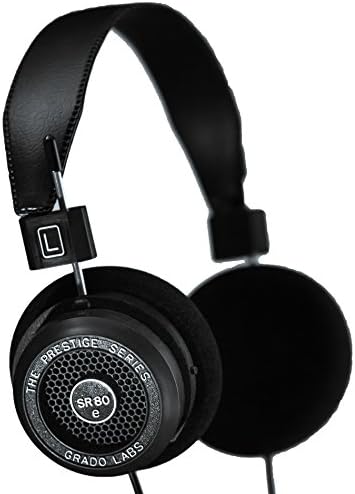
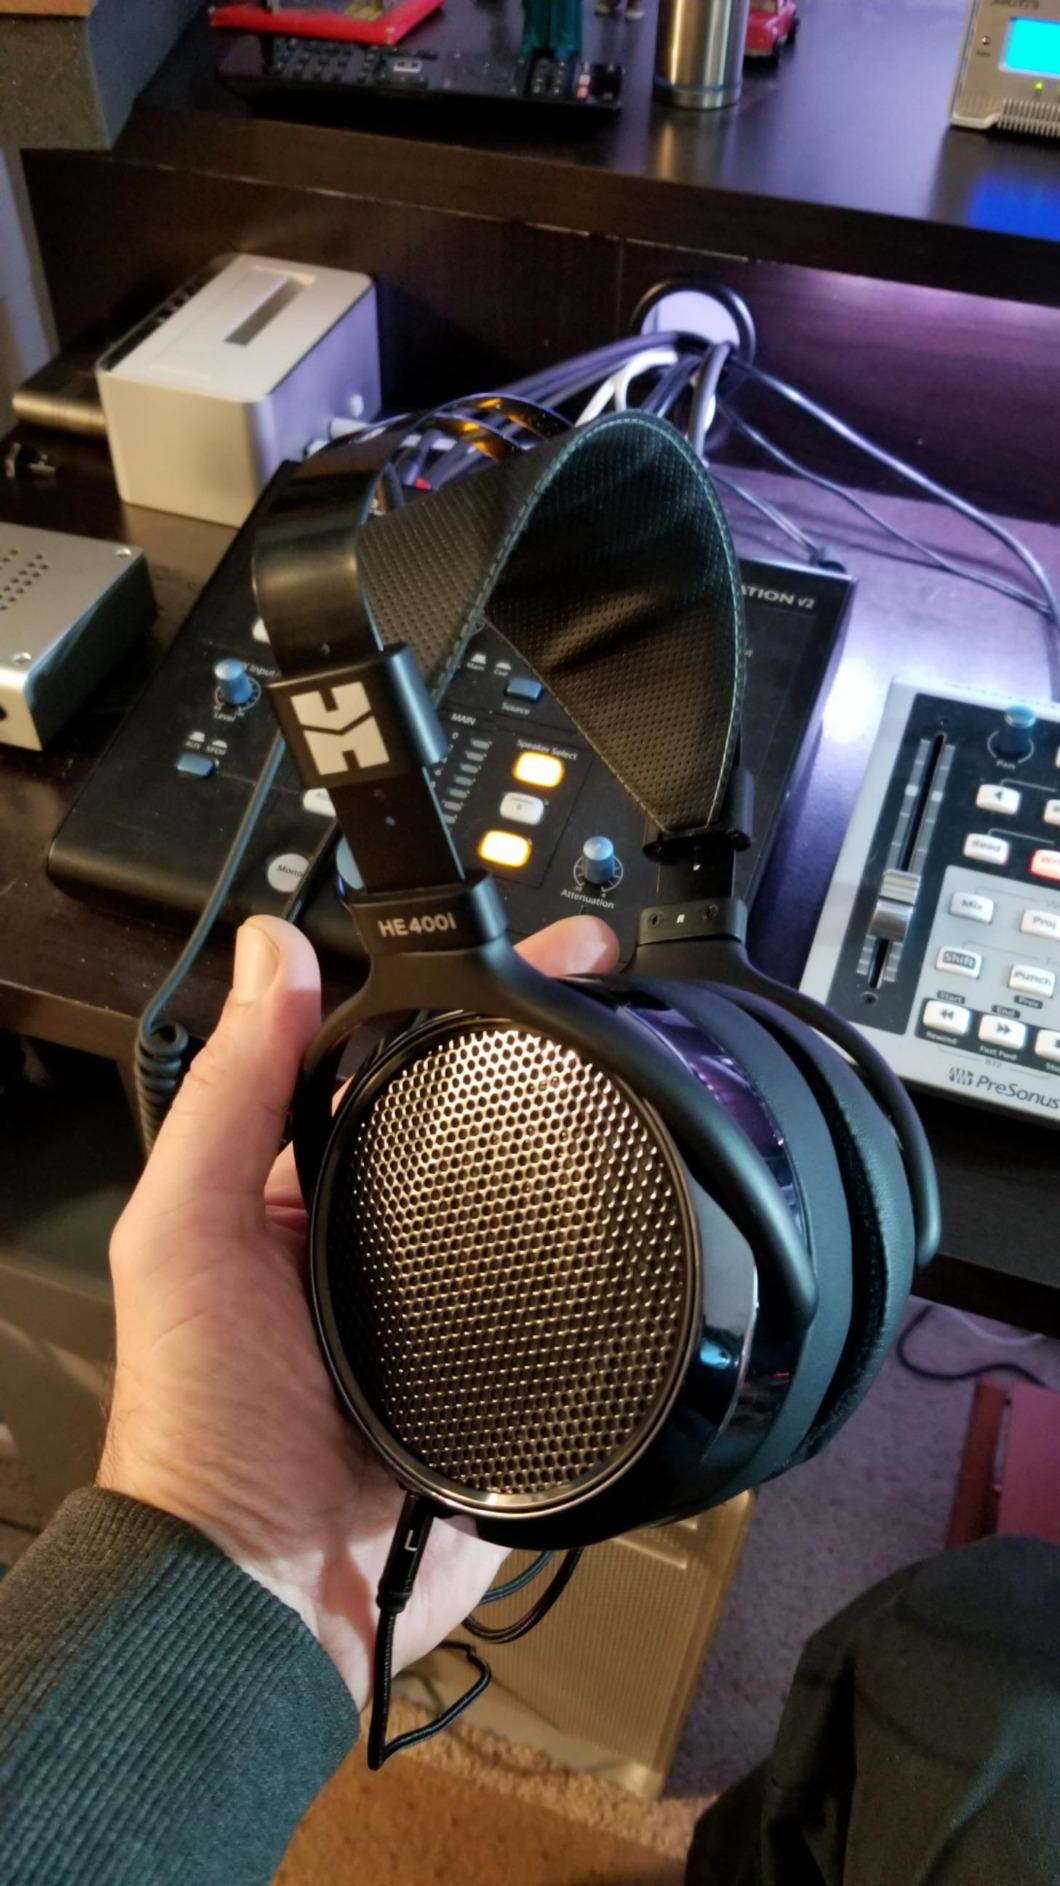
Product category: headphones
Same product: no